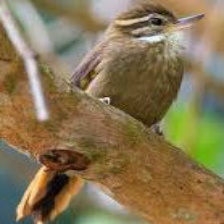
Species: GREAT XENOPS
Scientific name: MEGAXENOPS PARNAGUAE